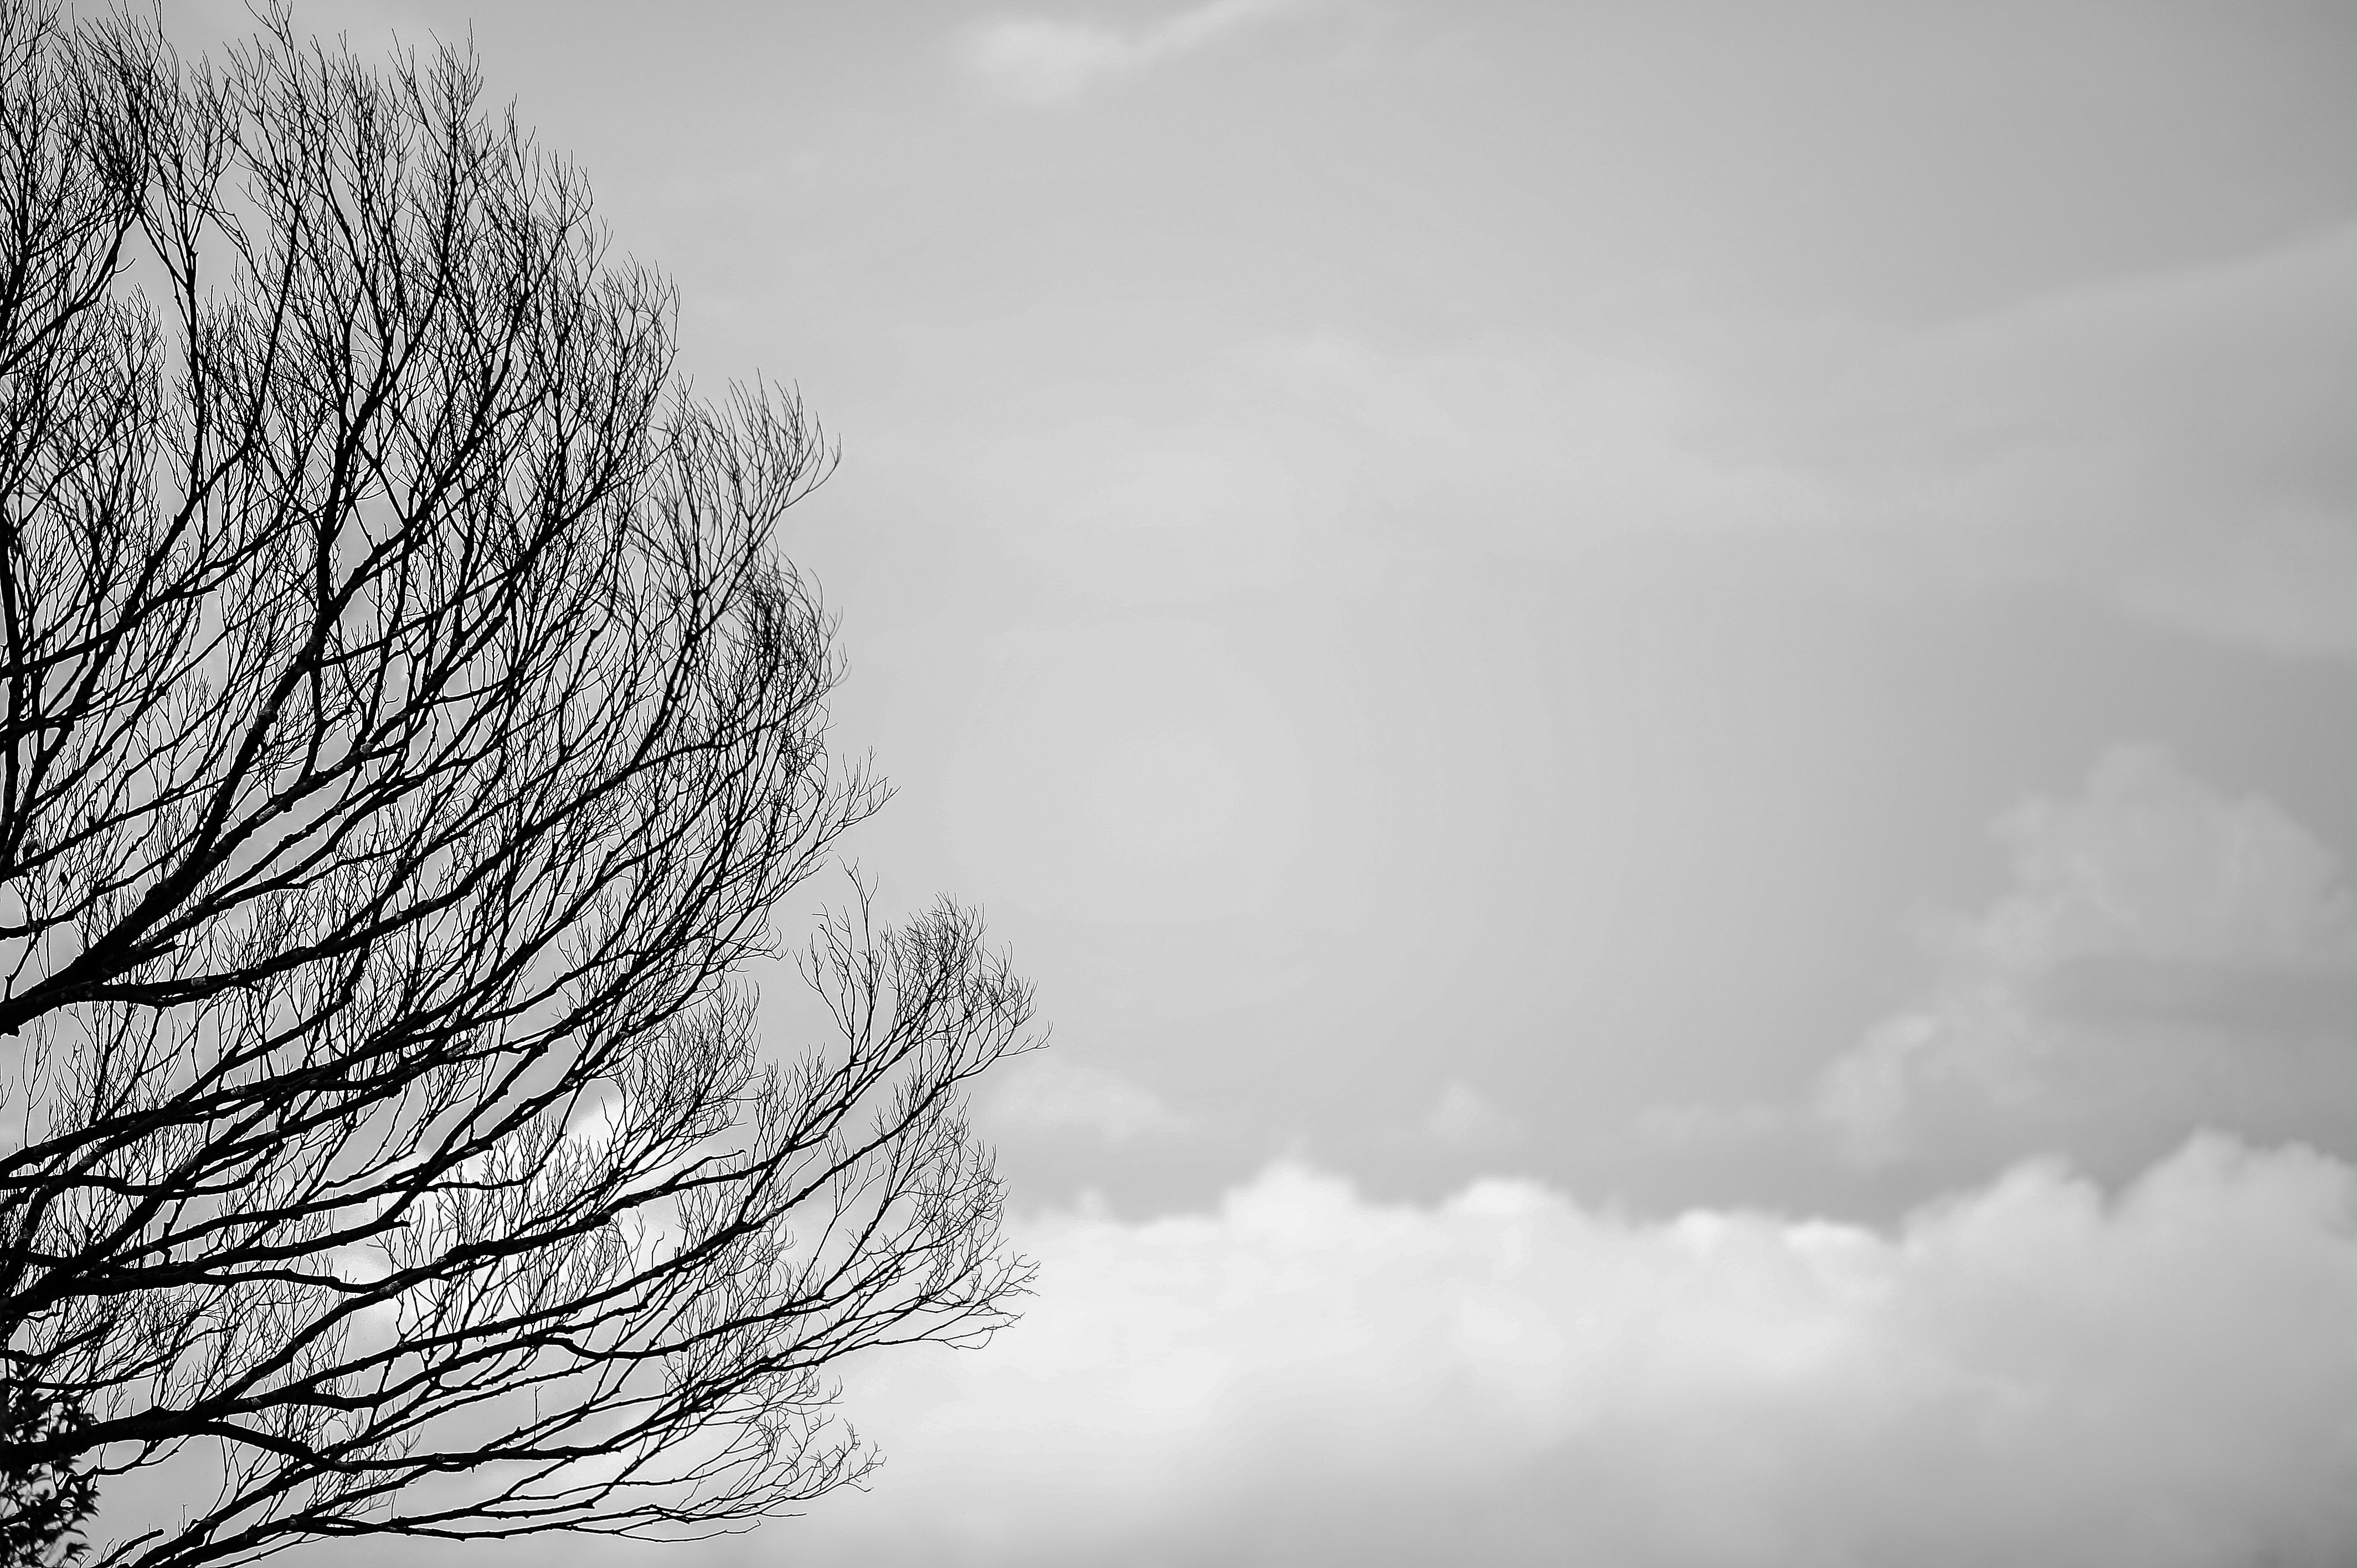
sky, cloud, white, tree, daytime, atmospheric phenomenon, branch, nature, atmosphere, black and white, monochrome, natural landscape, monochrome photography, morning, woody plant, leaf, spring, calm, meteorological phenomenon, plant, photography, stock photography, winter, cumulus, sunlight, landscape, twig, horizon, evening, style